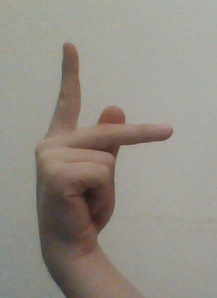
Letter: dha